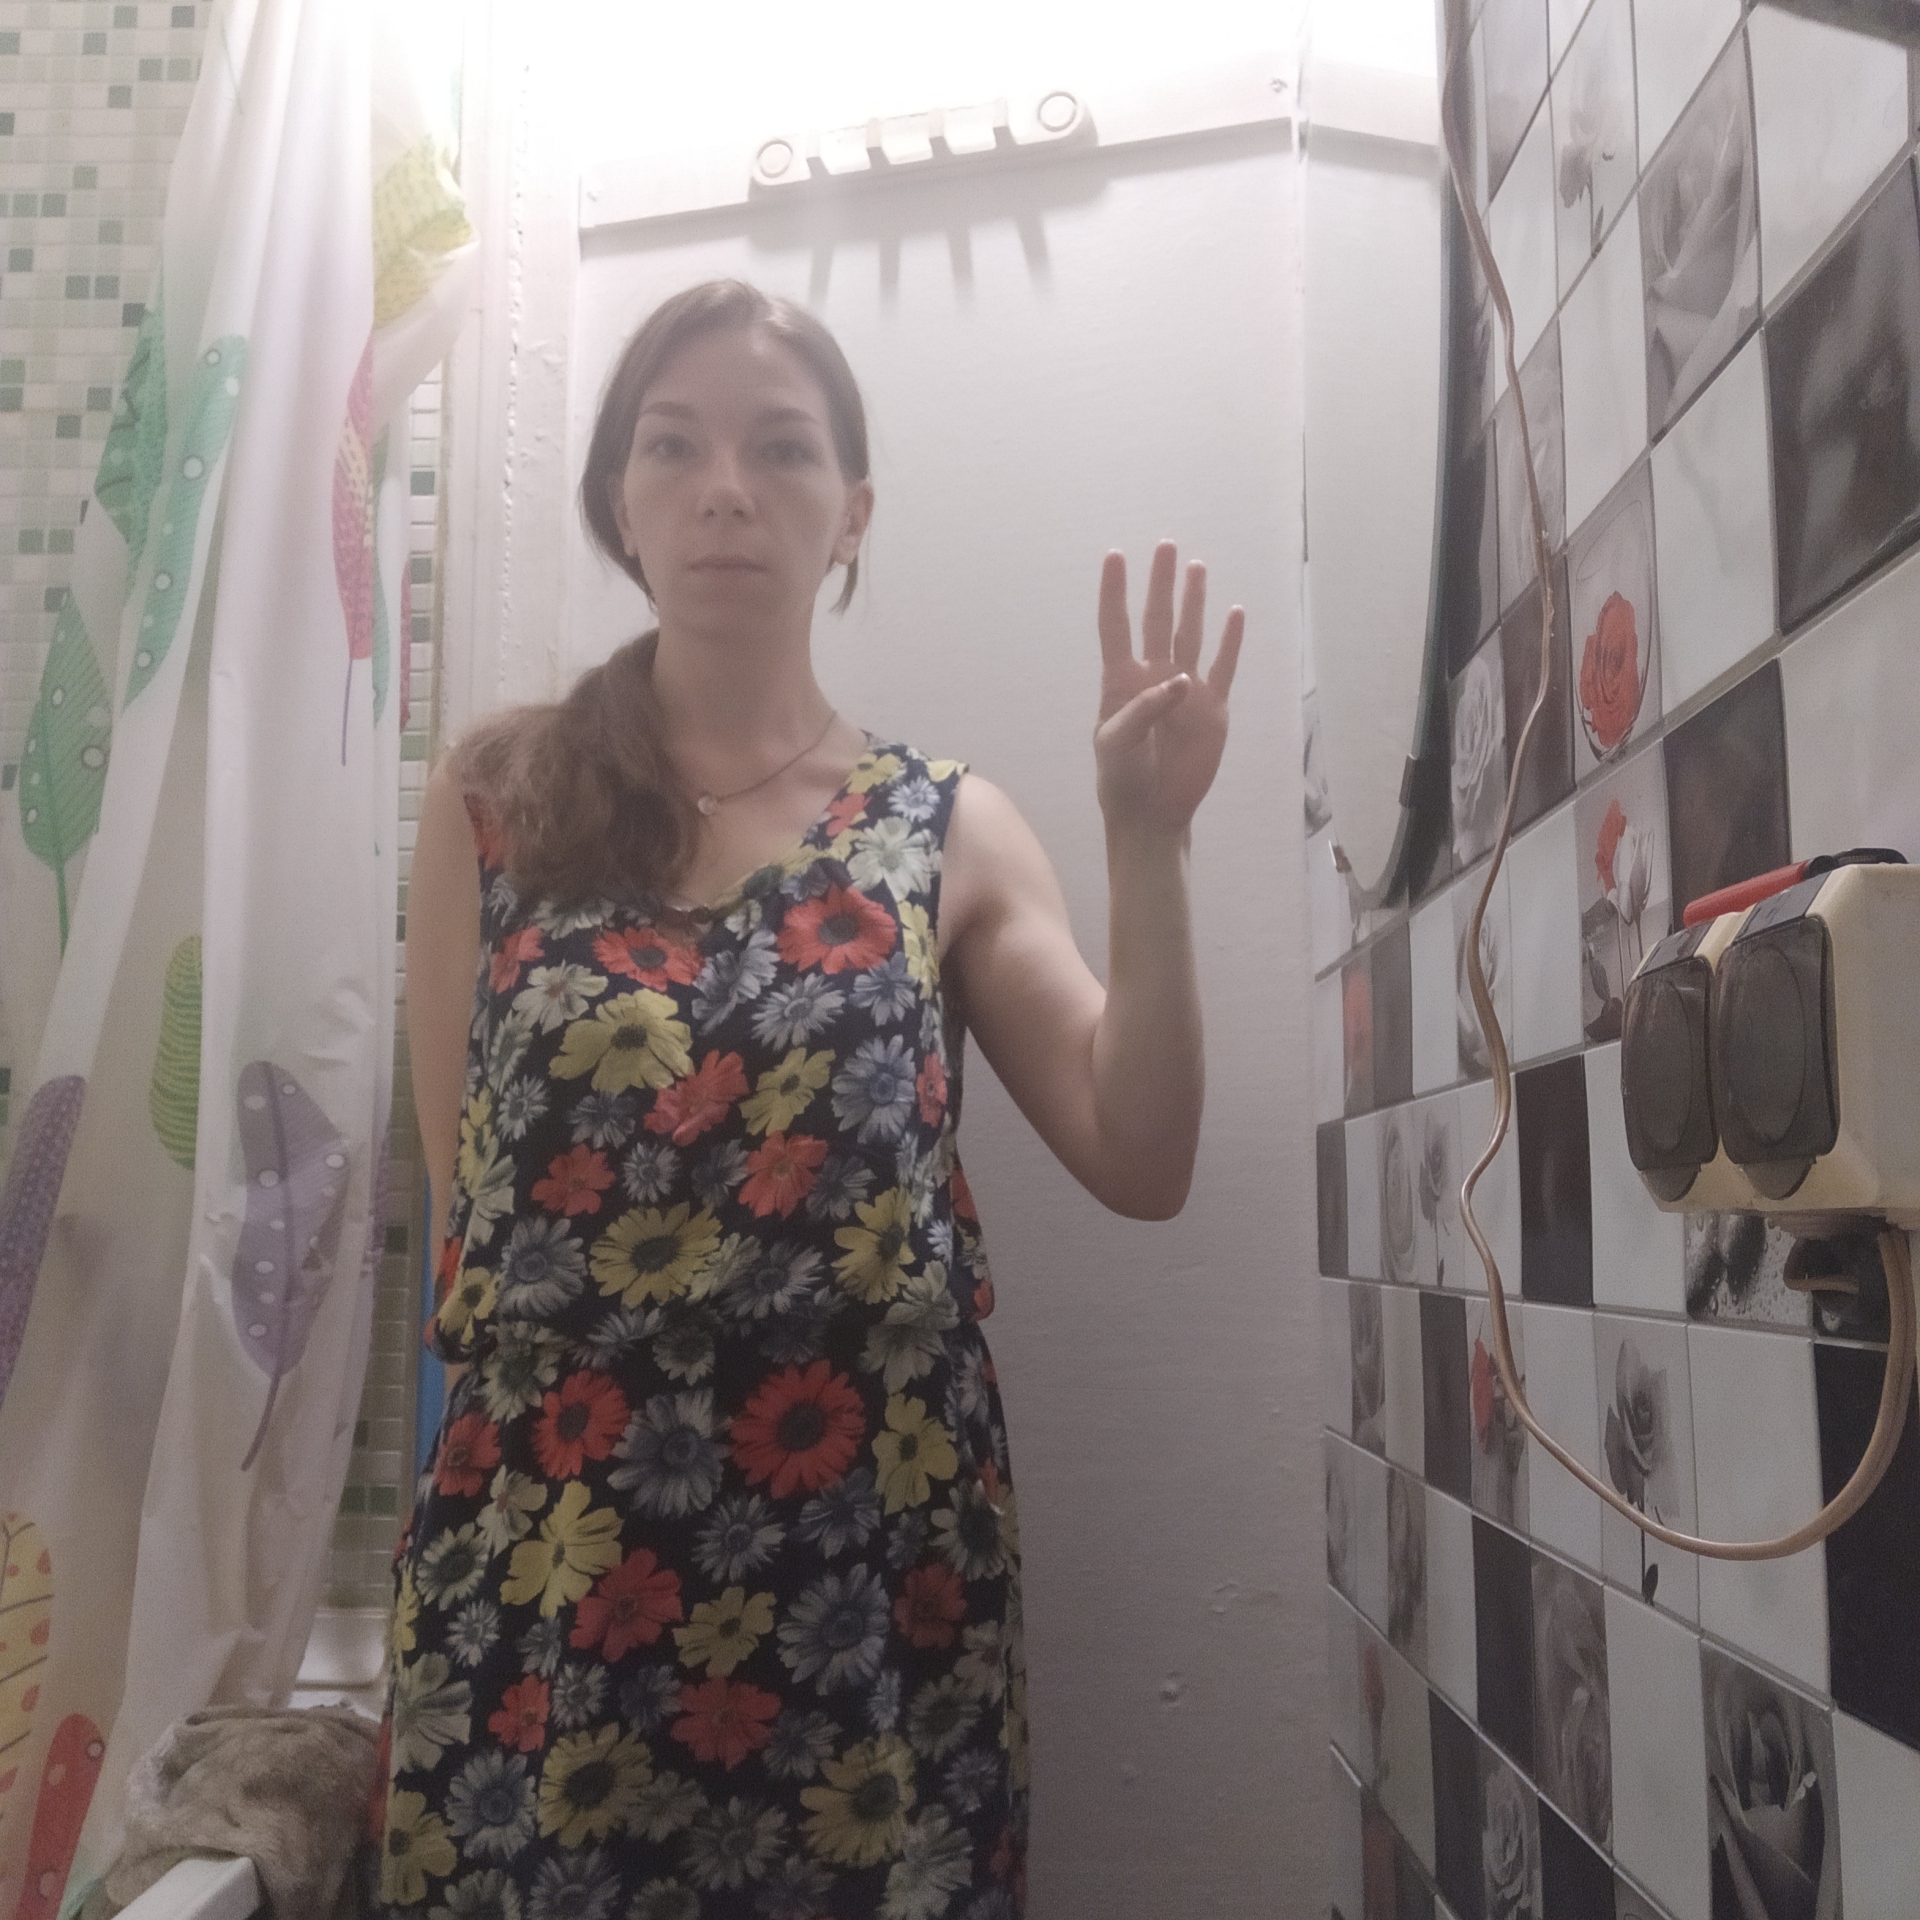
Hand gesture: four